Kiko en Lala

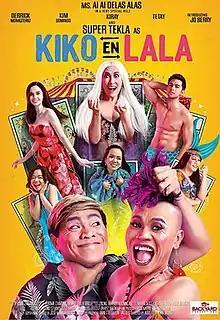

Kiko en Lala is a 2019 Philippine comedy film directed by Adolfo B. Alix Jr. The film stars Super Tekla in his movie debut. Produced by GMA Pictures' subsidiary Backyard Productions, the film was initially titled "Kambal Karnabal".